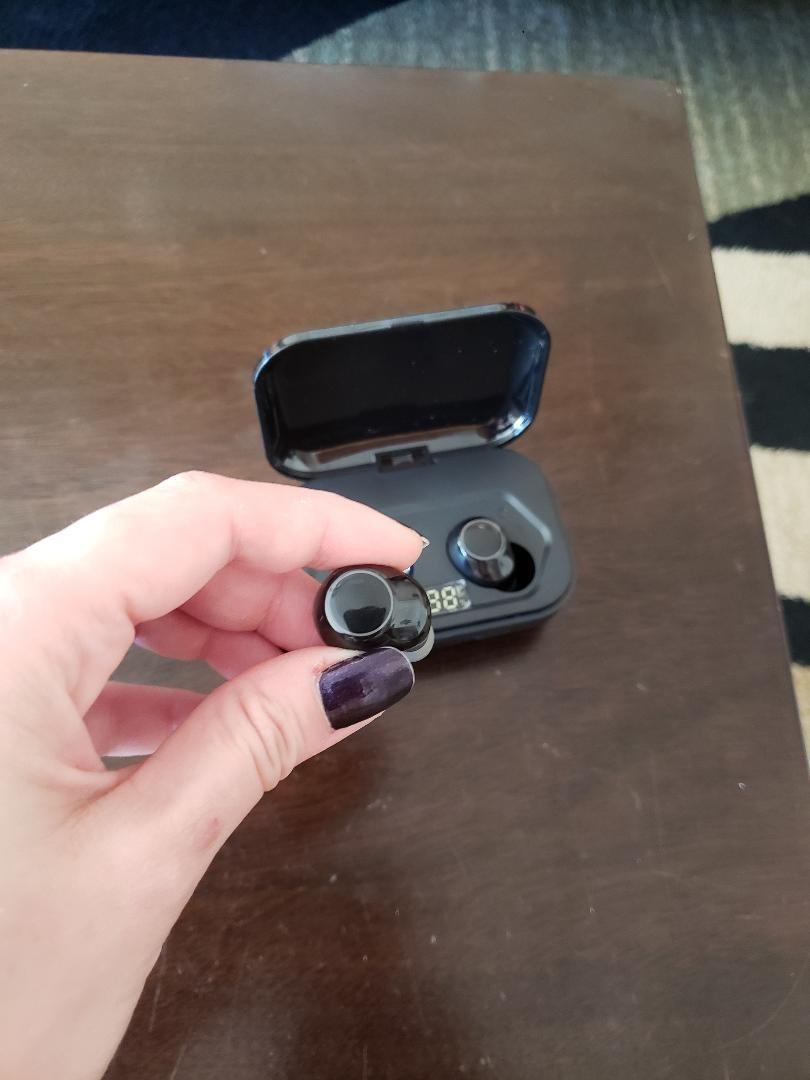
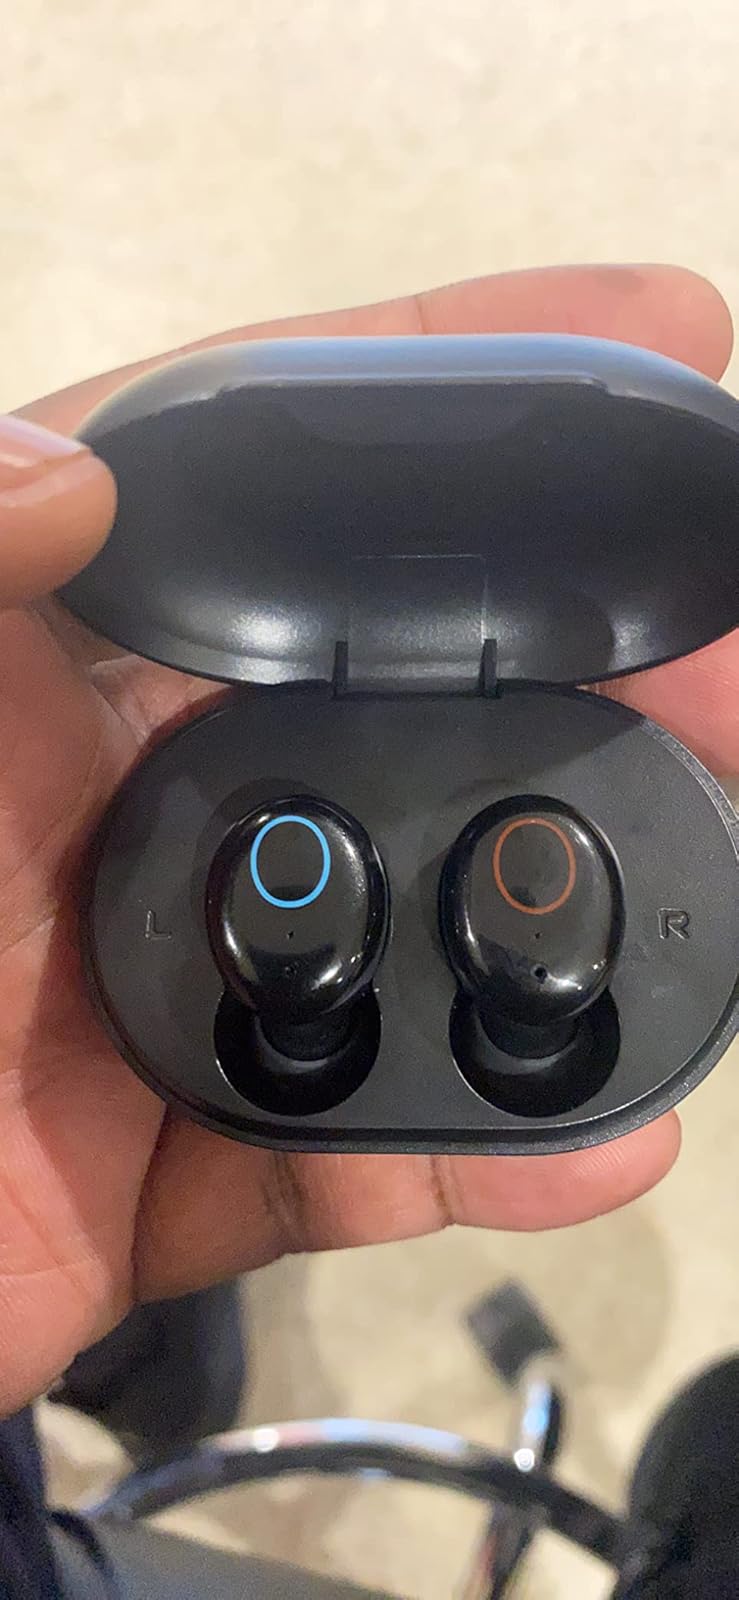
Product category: earbuds
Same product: no